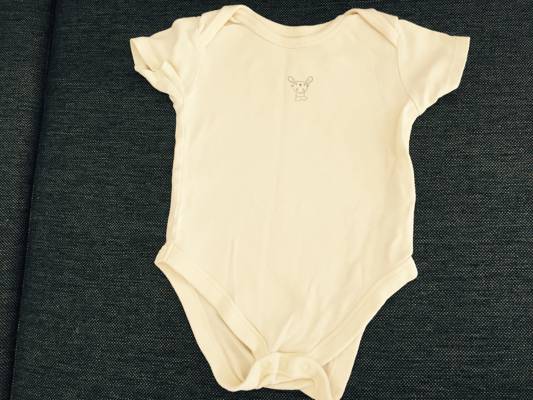
Waste category: clothes